Majuro

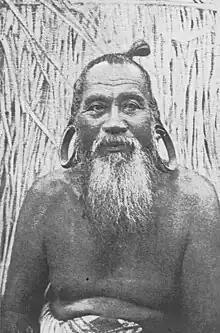
Iroij Jebrik

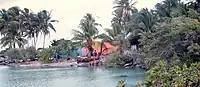
Lagoon side with native dwellings

The atoll has been inhabited for at least 2,000 years by Austronesian peoples, including the ancestors of modern-day Marshallese residents. Archaeological excavations of "um" earth ovens at the Laura village on Majuro suggest habitation around the 1st century AD with a radiocarbon dating range of 93 BC to 127 AD.